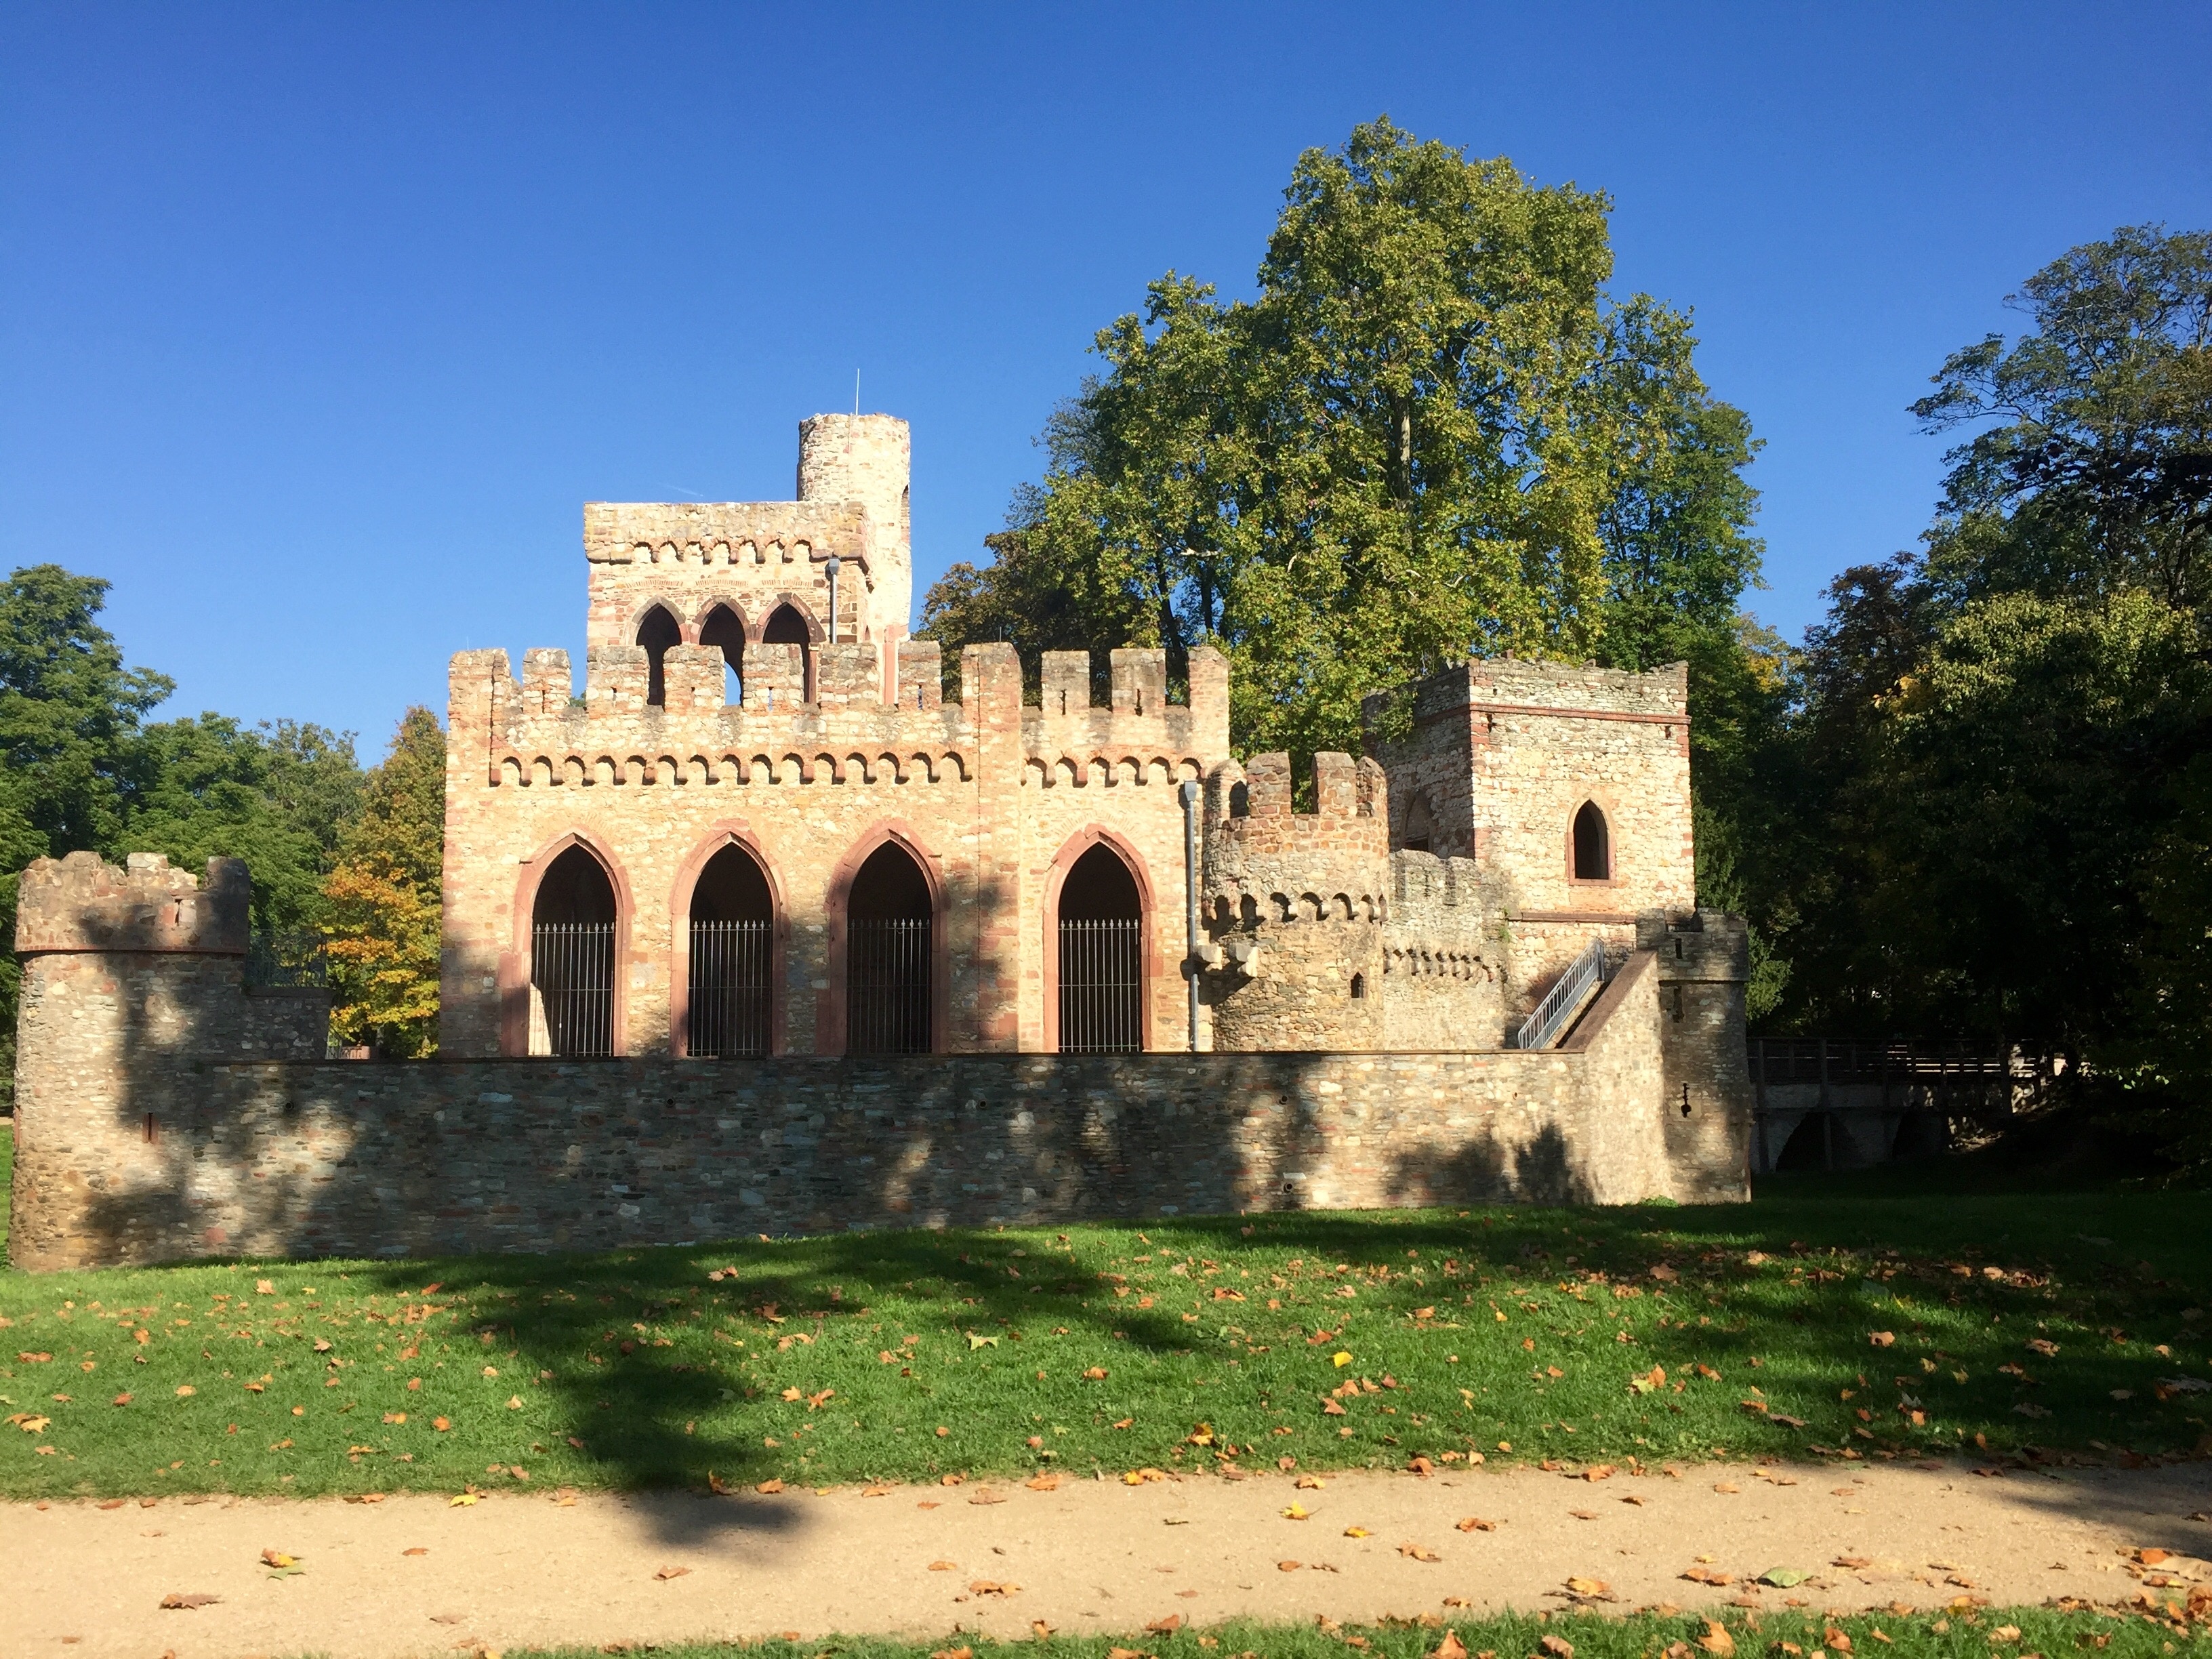
building, chateau, palace, castle, fortification, ruins, monastery, abbey, estate, wiesbaden, castle park, stately home, historic site, ancient history, biebrich, mosburg, spanish missions in california